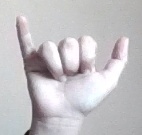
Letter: ya